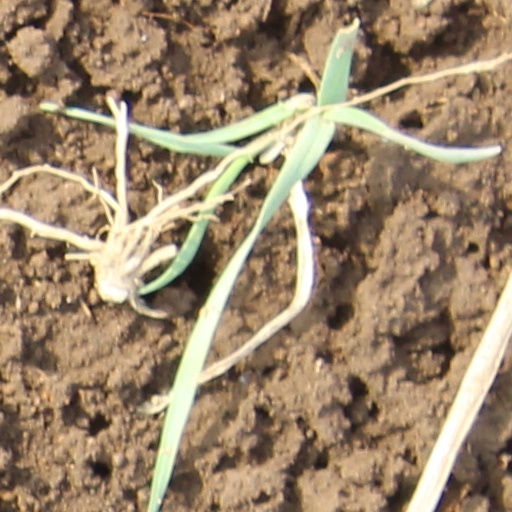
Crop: wheat